Hieronymus Cock

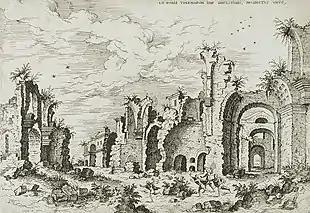
"Ruins of the Baths of Diocletian ", , by Hieronymus Cock from set of Roman Ruins

Cock employed some of the best engravers of his time such as Johannes Wierix, Adriaen Collaert, Philip Galle, Cornelis Cort and the Italian Giorgio Ghisi.